Joachim Kaiser

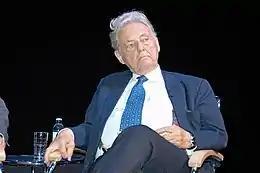
Kaiser in 2007

Joachim Kaiser (18 December 1928 – 11 May 2017) was a German musicologist, critic, and journalist. He worked as a senior editor and cultural critic for the "Süddeutsche Zeitung" from 1959, contributing reviews and articles on music, literature, and theatre. From 1977 to 1996, he was a professor of music history at the State University of Music and Performing Arts Stuttgart.